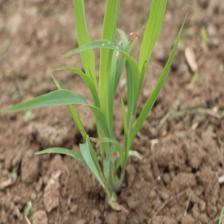
Label: Sorghum